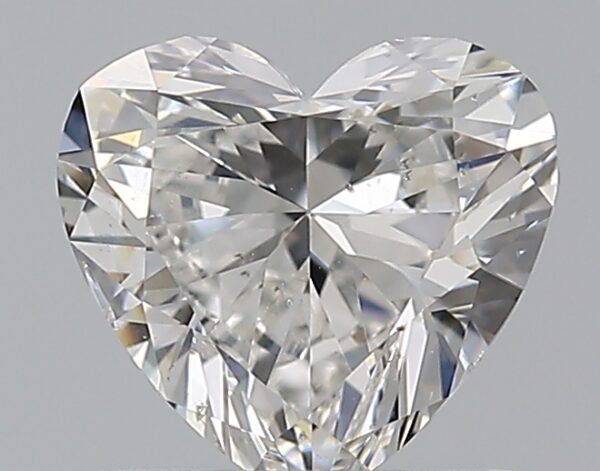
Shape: heart
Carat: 0.7
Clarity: SI1
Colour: F
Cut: VG
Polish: EX
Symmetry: VG
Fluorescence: M
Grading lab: GIA
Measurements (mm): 5.75 x 6.12 x 3.32